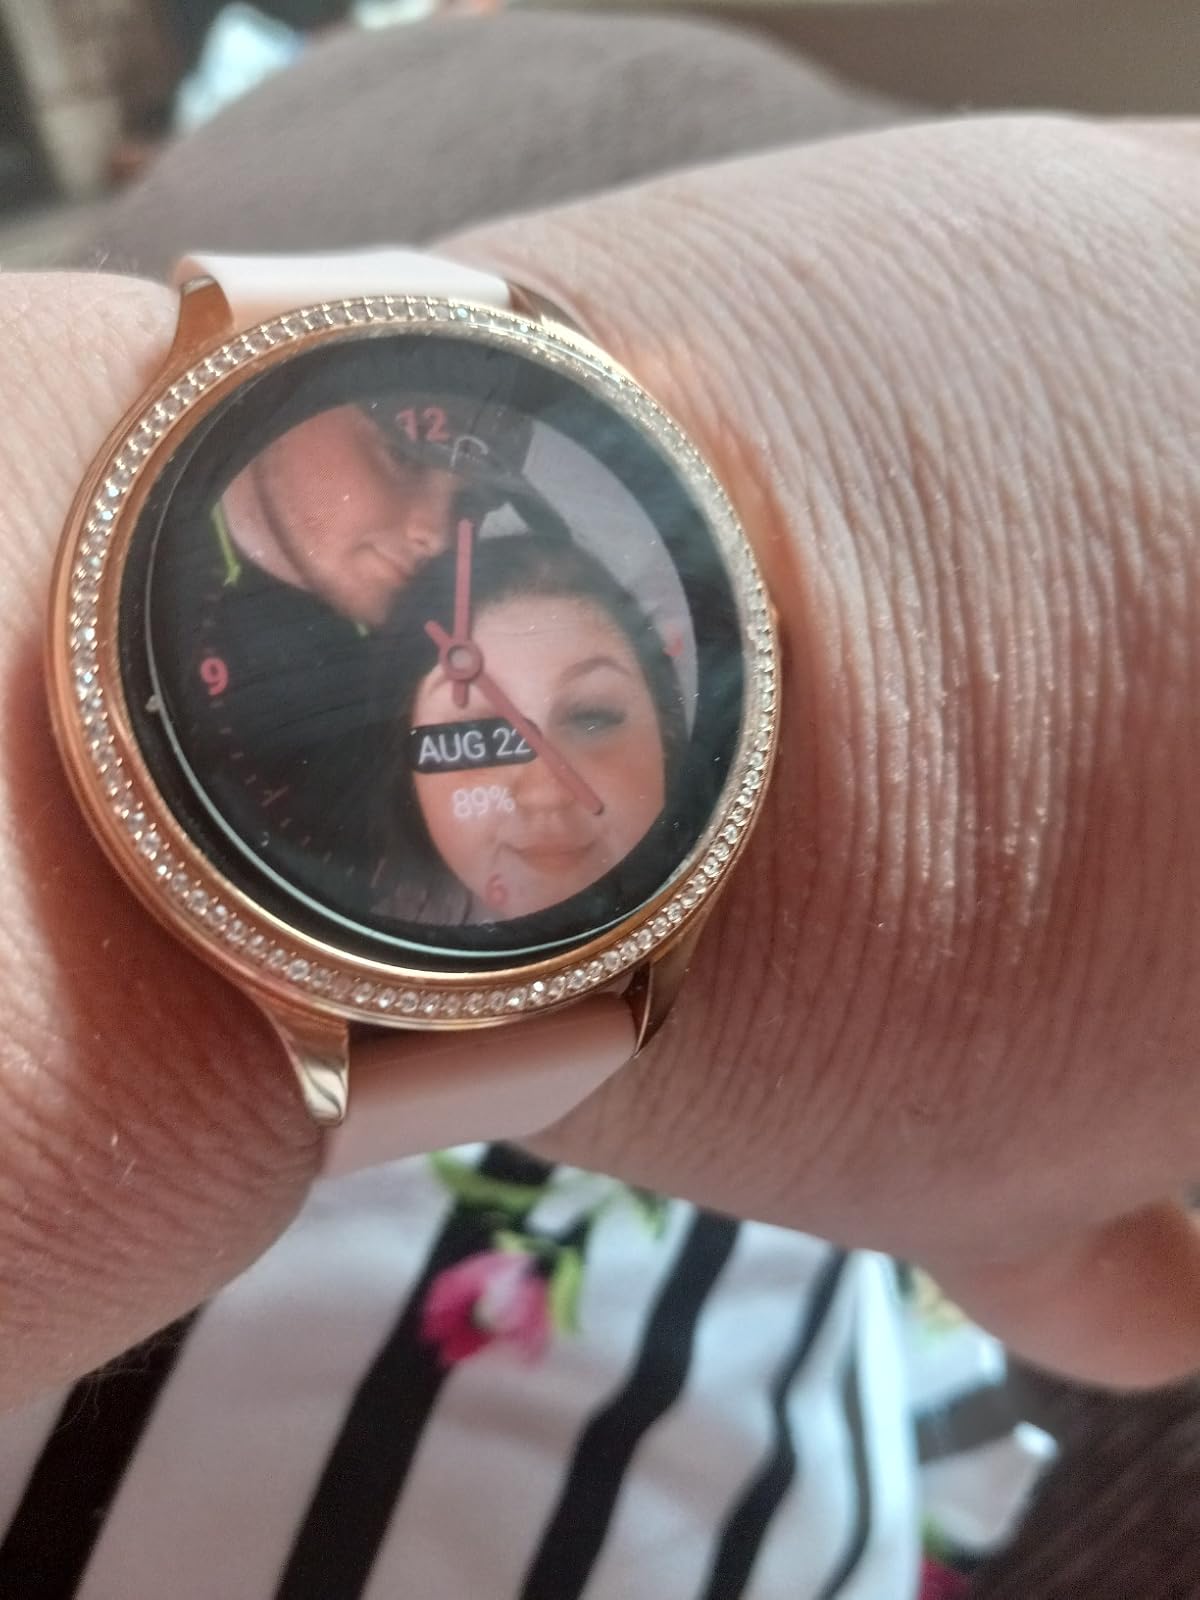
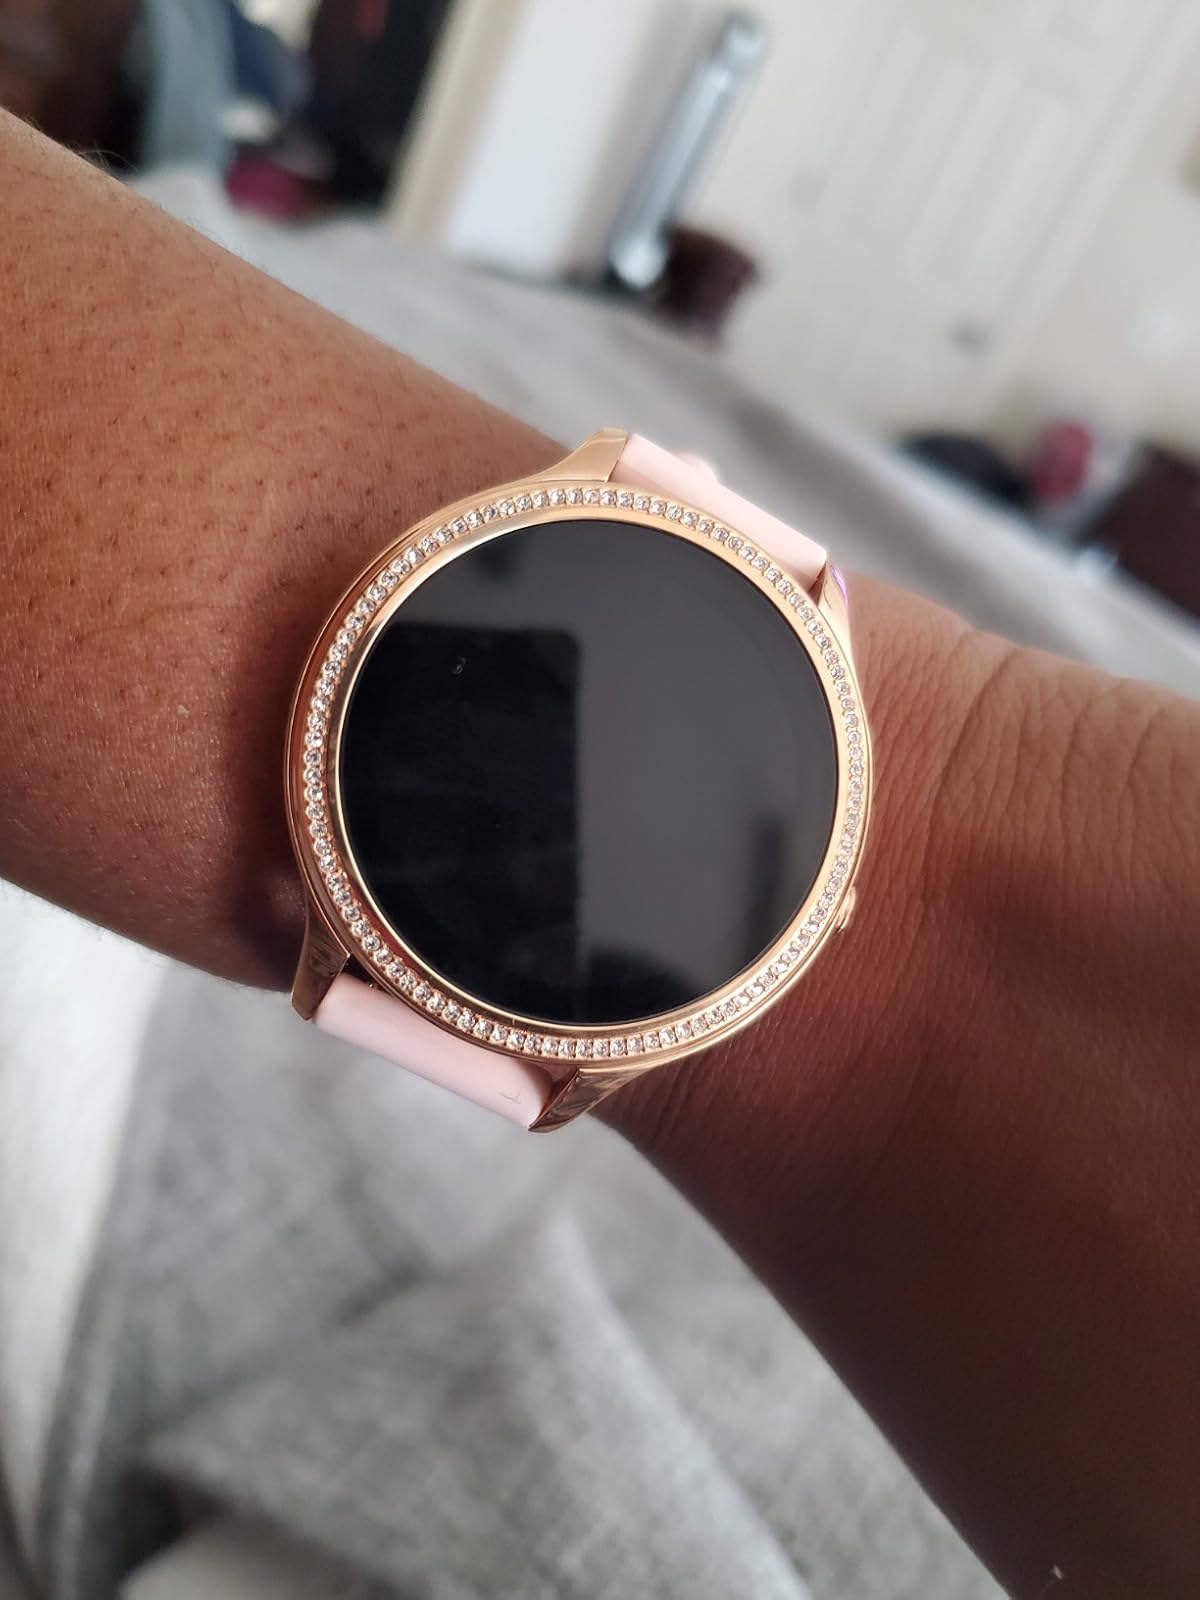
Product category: smartwatch
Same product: yes